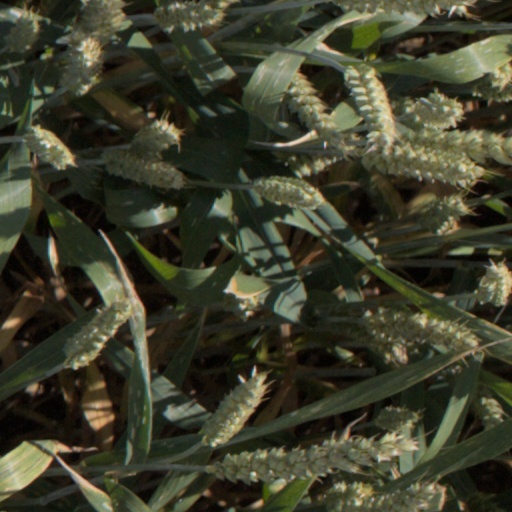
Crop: wheat